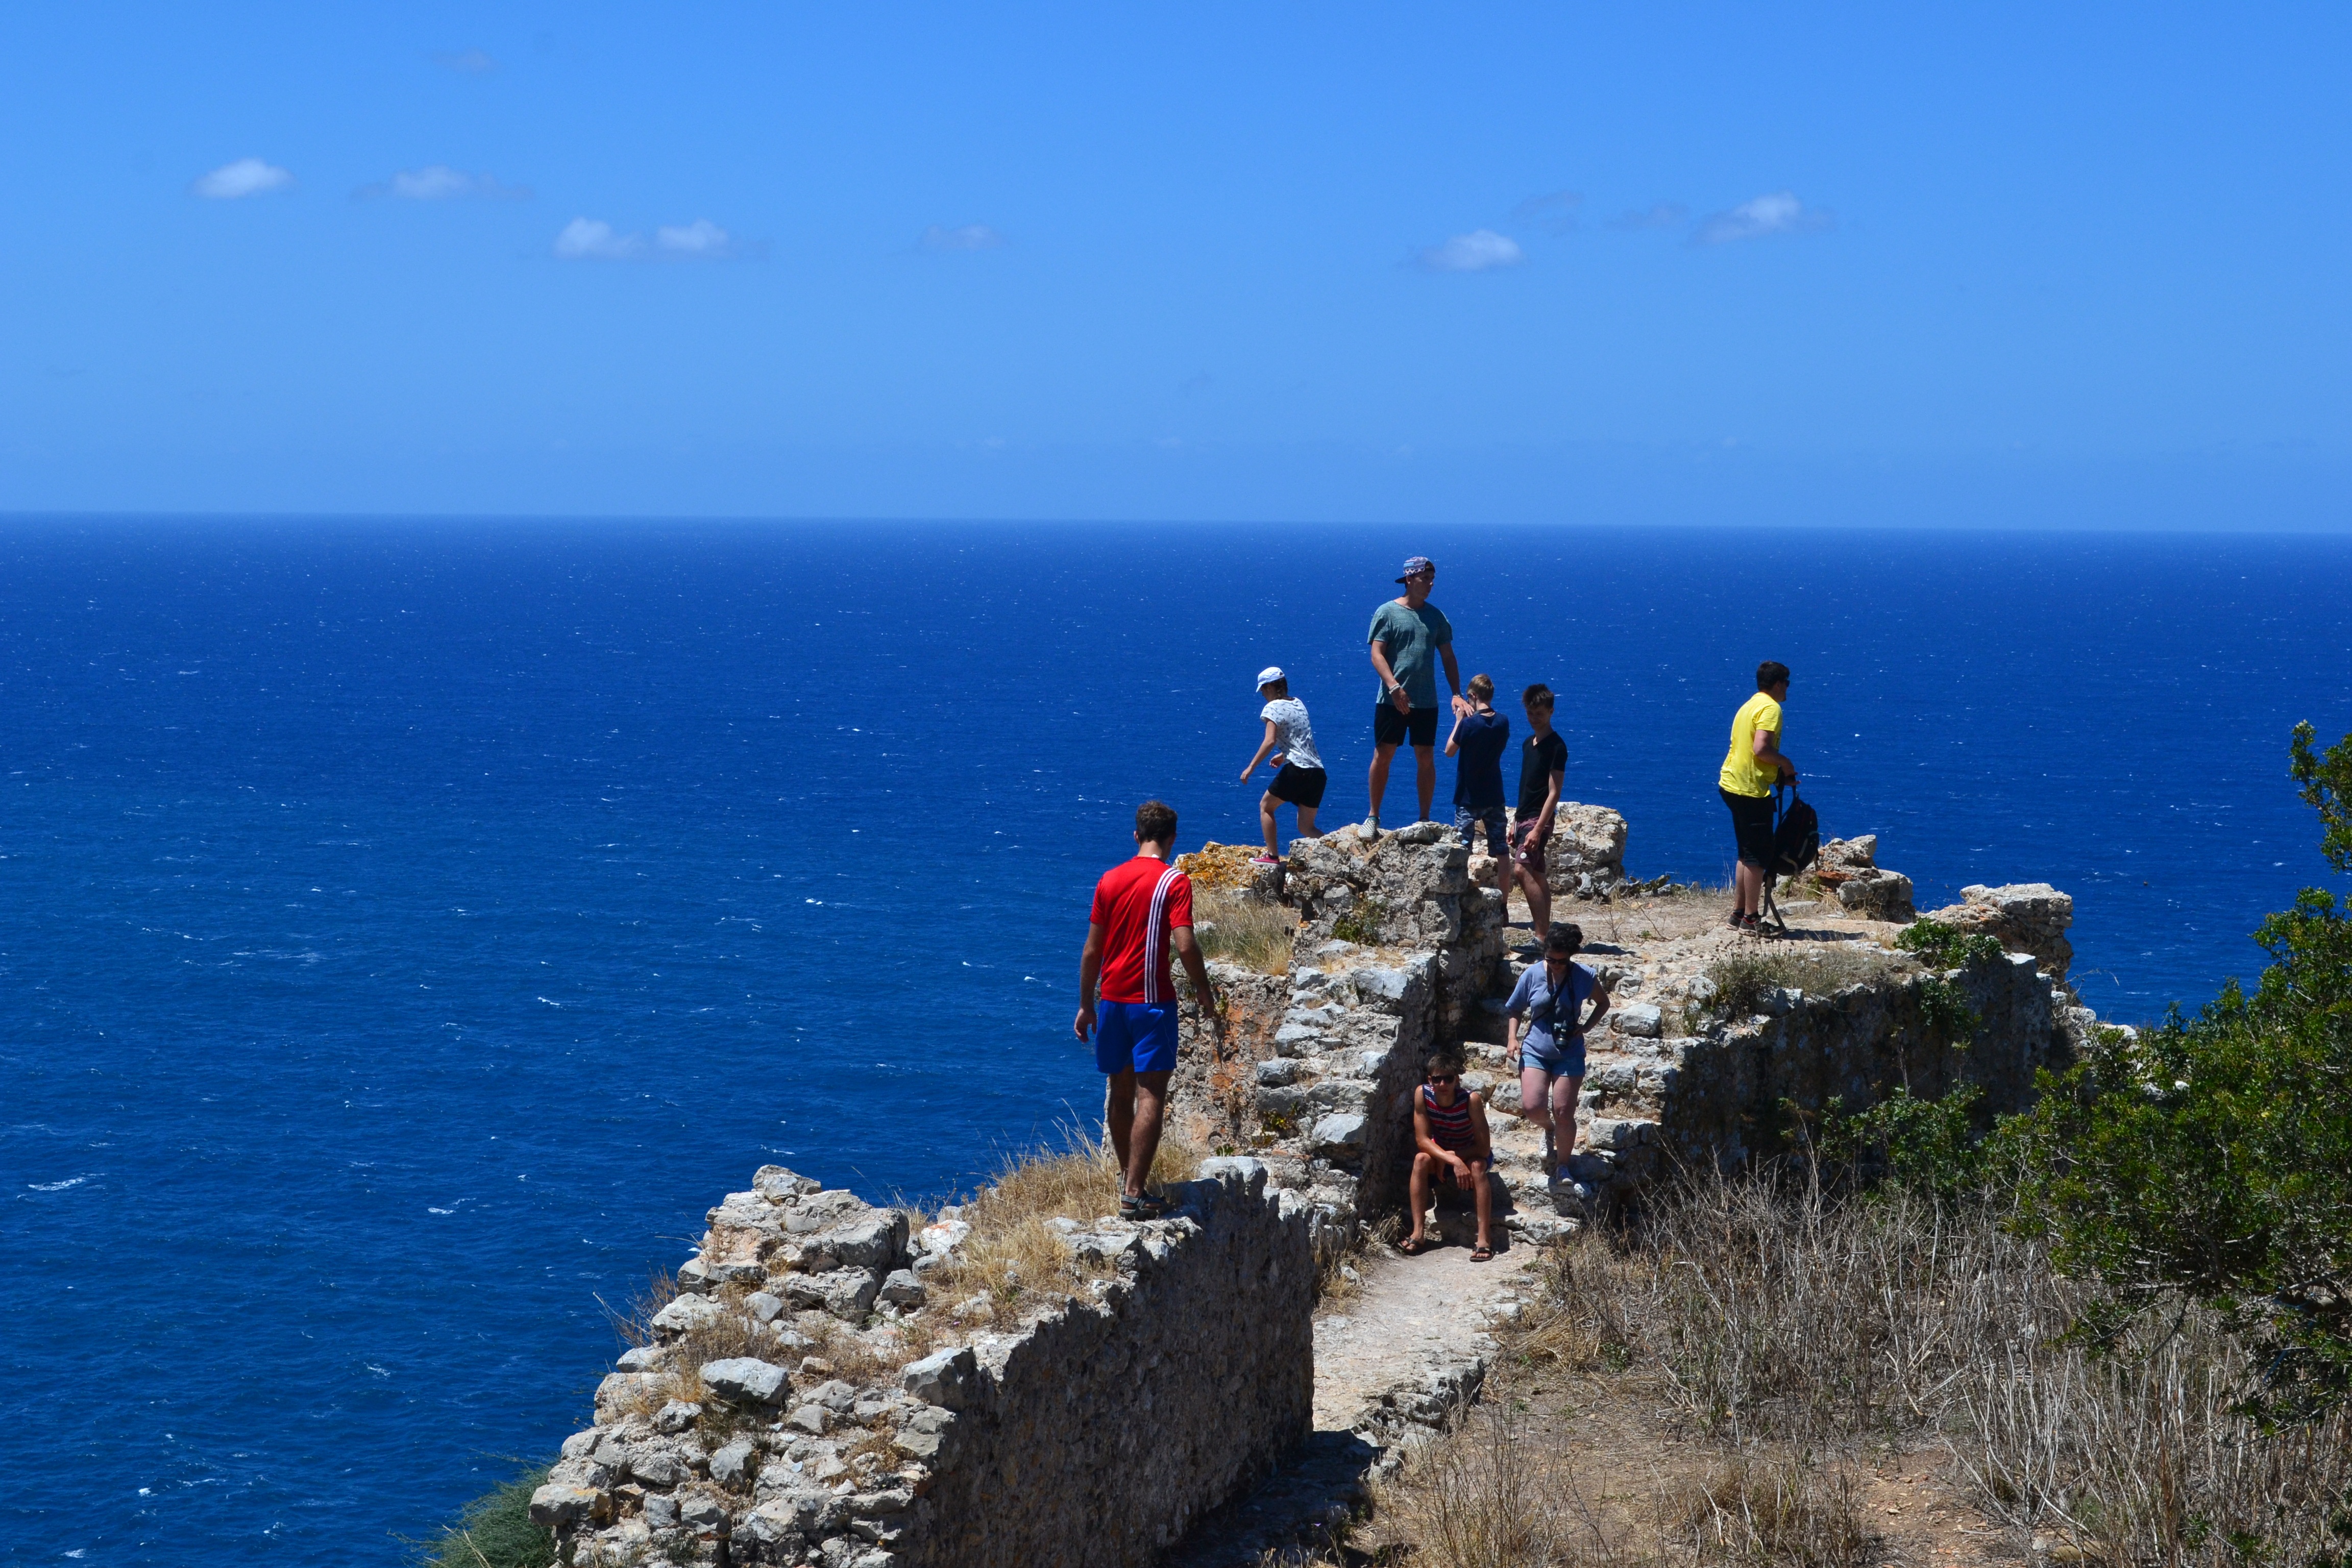
beach, sea, coast, water, rock, ocean, horizon, mountain, shore, view, vacation, cliff, tower, bay, island, terrain, greece, rocky coast, sea view, cape